Sunda Kingdom

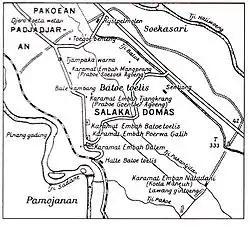
Location of Pakuan Pajajaran copied from book "Kabudayaan Sunda Zaman Pajajaran Part 2" (2005).

This trade and defence treaty was fallen apart tremendously due to Portuguese failure to deliver their promise to construct the fortress in Kalapa. The delay was caused by troubles in Goa. To make things worse, in 1527 Fatahillah, a military commander sent from Demak, managed to capture the Sunda Kalapa harbour just before the Portuguese returned.